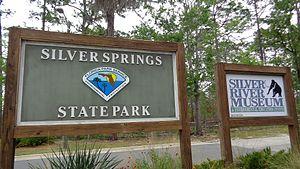
Le parc d'État de Silver River est une réserve naturelle située dans l'État de Floride, au sud-est des États-Unis, dans le comté de Marion. Il abrite des dizaines de sources, un musée et des chemins de randonnée.